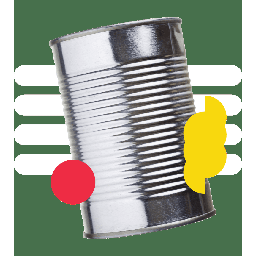
Label: metal